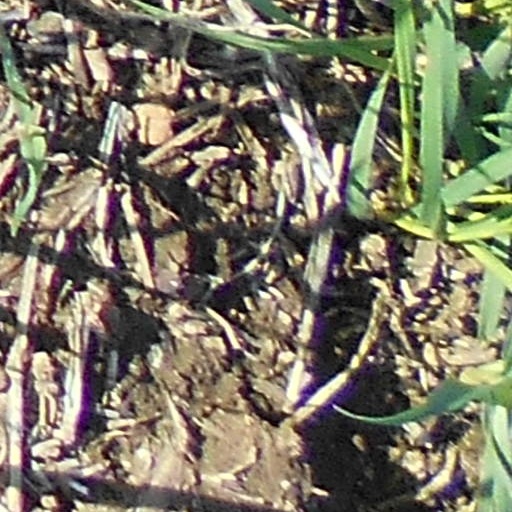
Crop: wheat